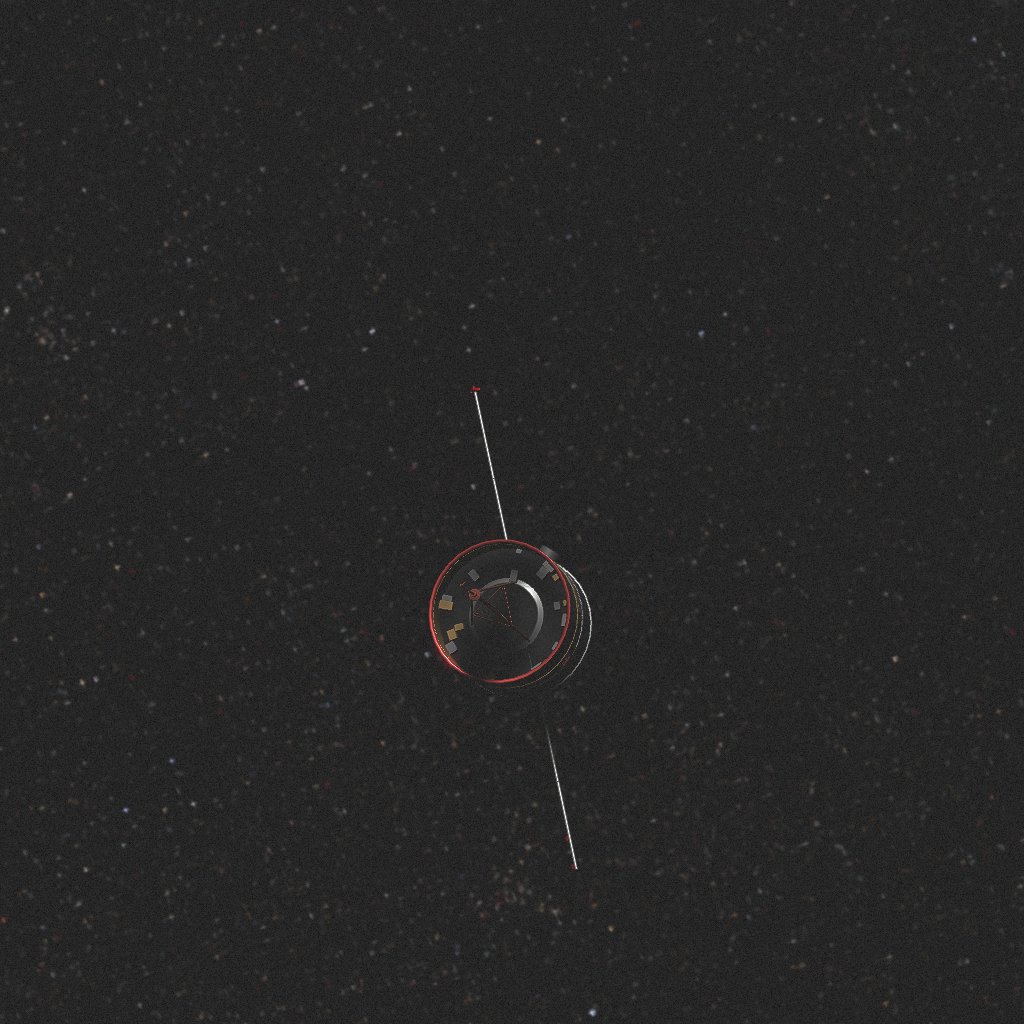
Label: double_star